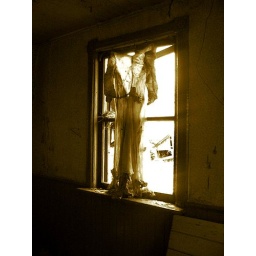
A wedding dress hanging in the window of the old house.